Air well (condenser)

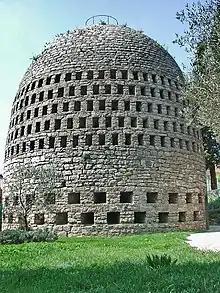
High-mass air well of Belgian engineer Achille Knapen in Trans-en-Provence.

An air well or aerial well is a structure or device that collects water by promoting the condensation of moisture from air. Designs for air wells are many and varied, but the simplest designs are completely passive, require no external energy source and have few, if any, moving parts.